Romuald Giedroyć

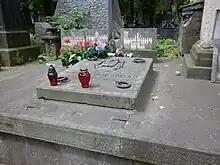
Tomb of Romuald Giedroyć

On 30 April 2004, the General Romualdas Giedraitis Artillery Battalion of the Lithuanian Armed Forces was given the name of General Romuald Giedroyć.